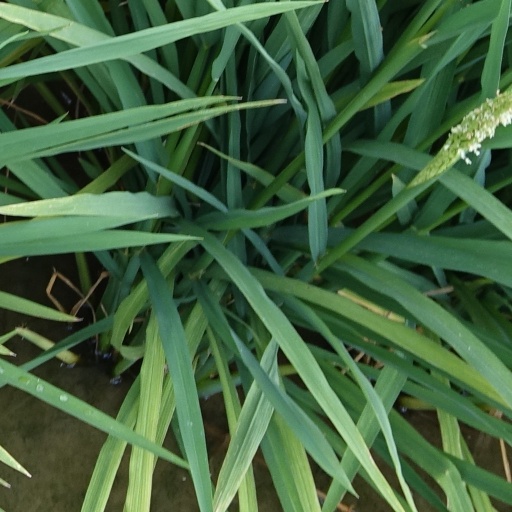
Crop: rice